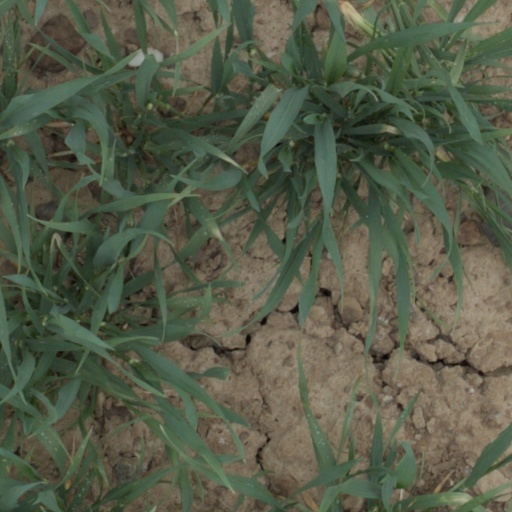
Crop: wheat